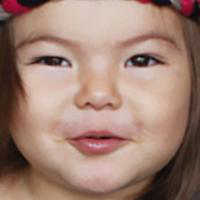
Age group: age 01-10